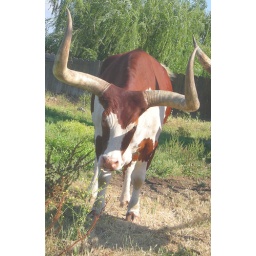
A bull with giant horns in a field outside a livestock auction near Escalon, California.